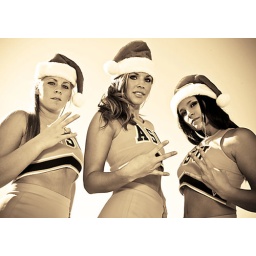
Three Arizona State cheerleaders wearing santa claus hats in this black and white photo.